Cymus

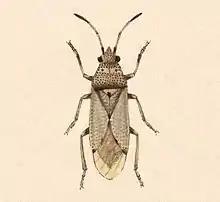
"Cymus guatemalanus"

Cymus is a genus of true bugs in the family Cymidae. There are at least 40 described species in "Cymus".